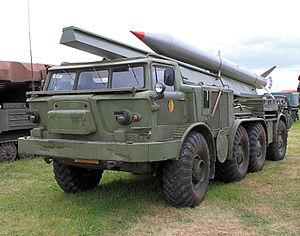
ZIL-135 est un camion militaire russe produit depuis 1959 en URSS par ZIL puis par BAZ.